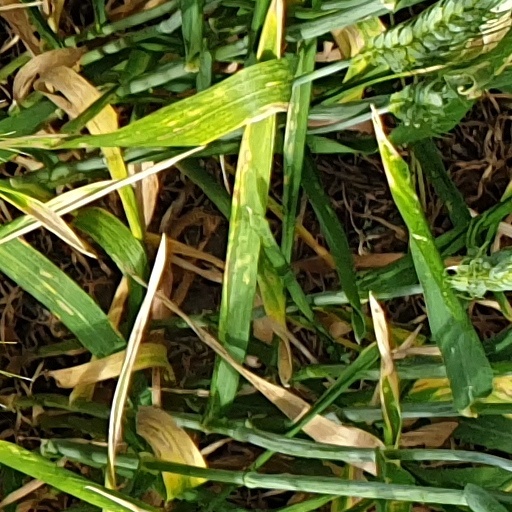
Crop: wheat